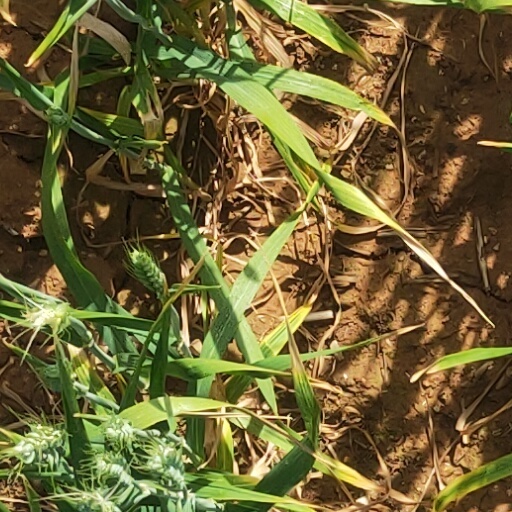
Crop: wheat